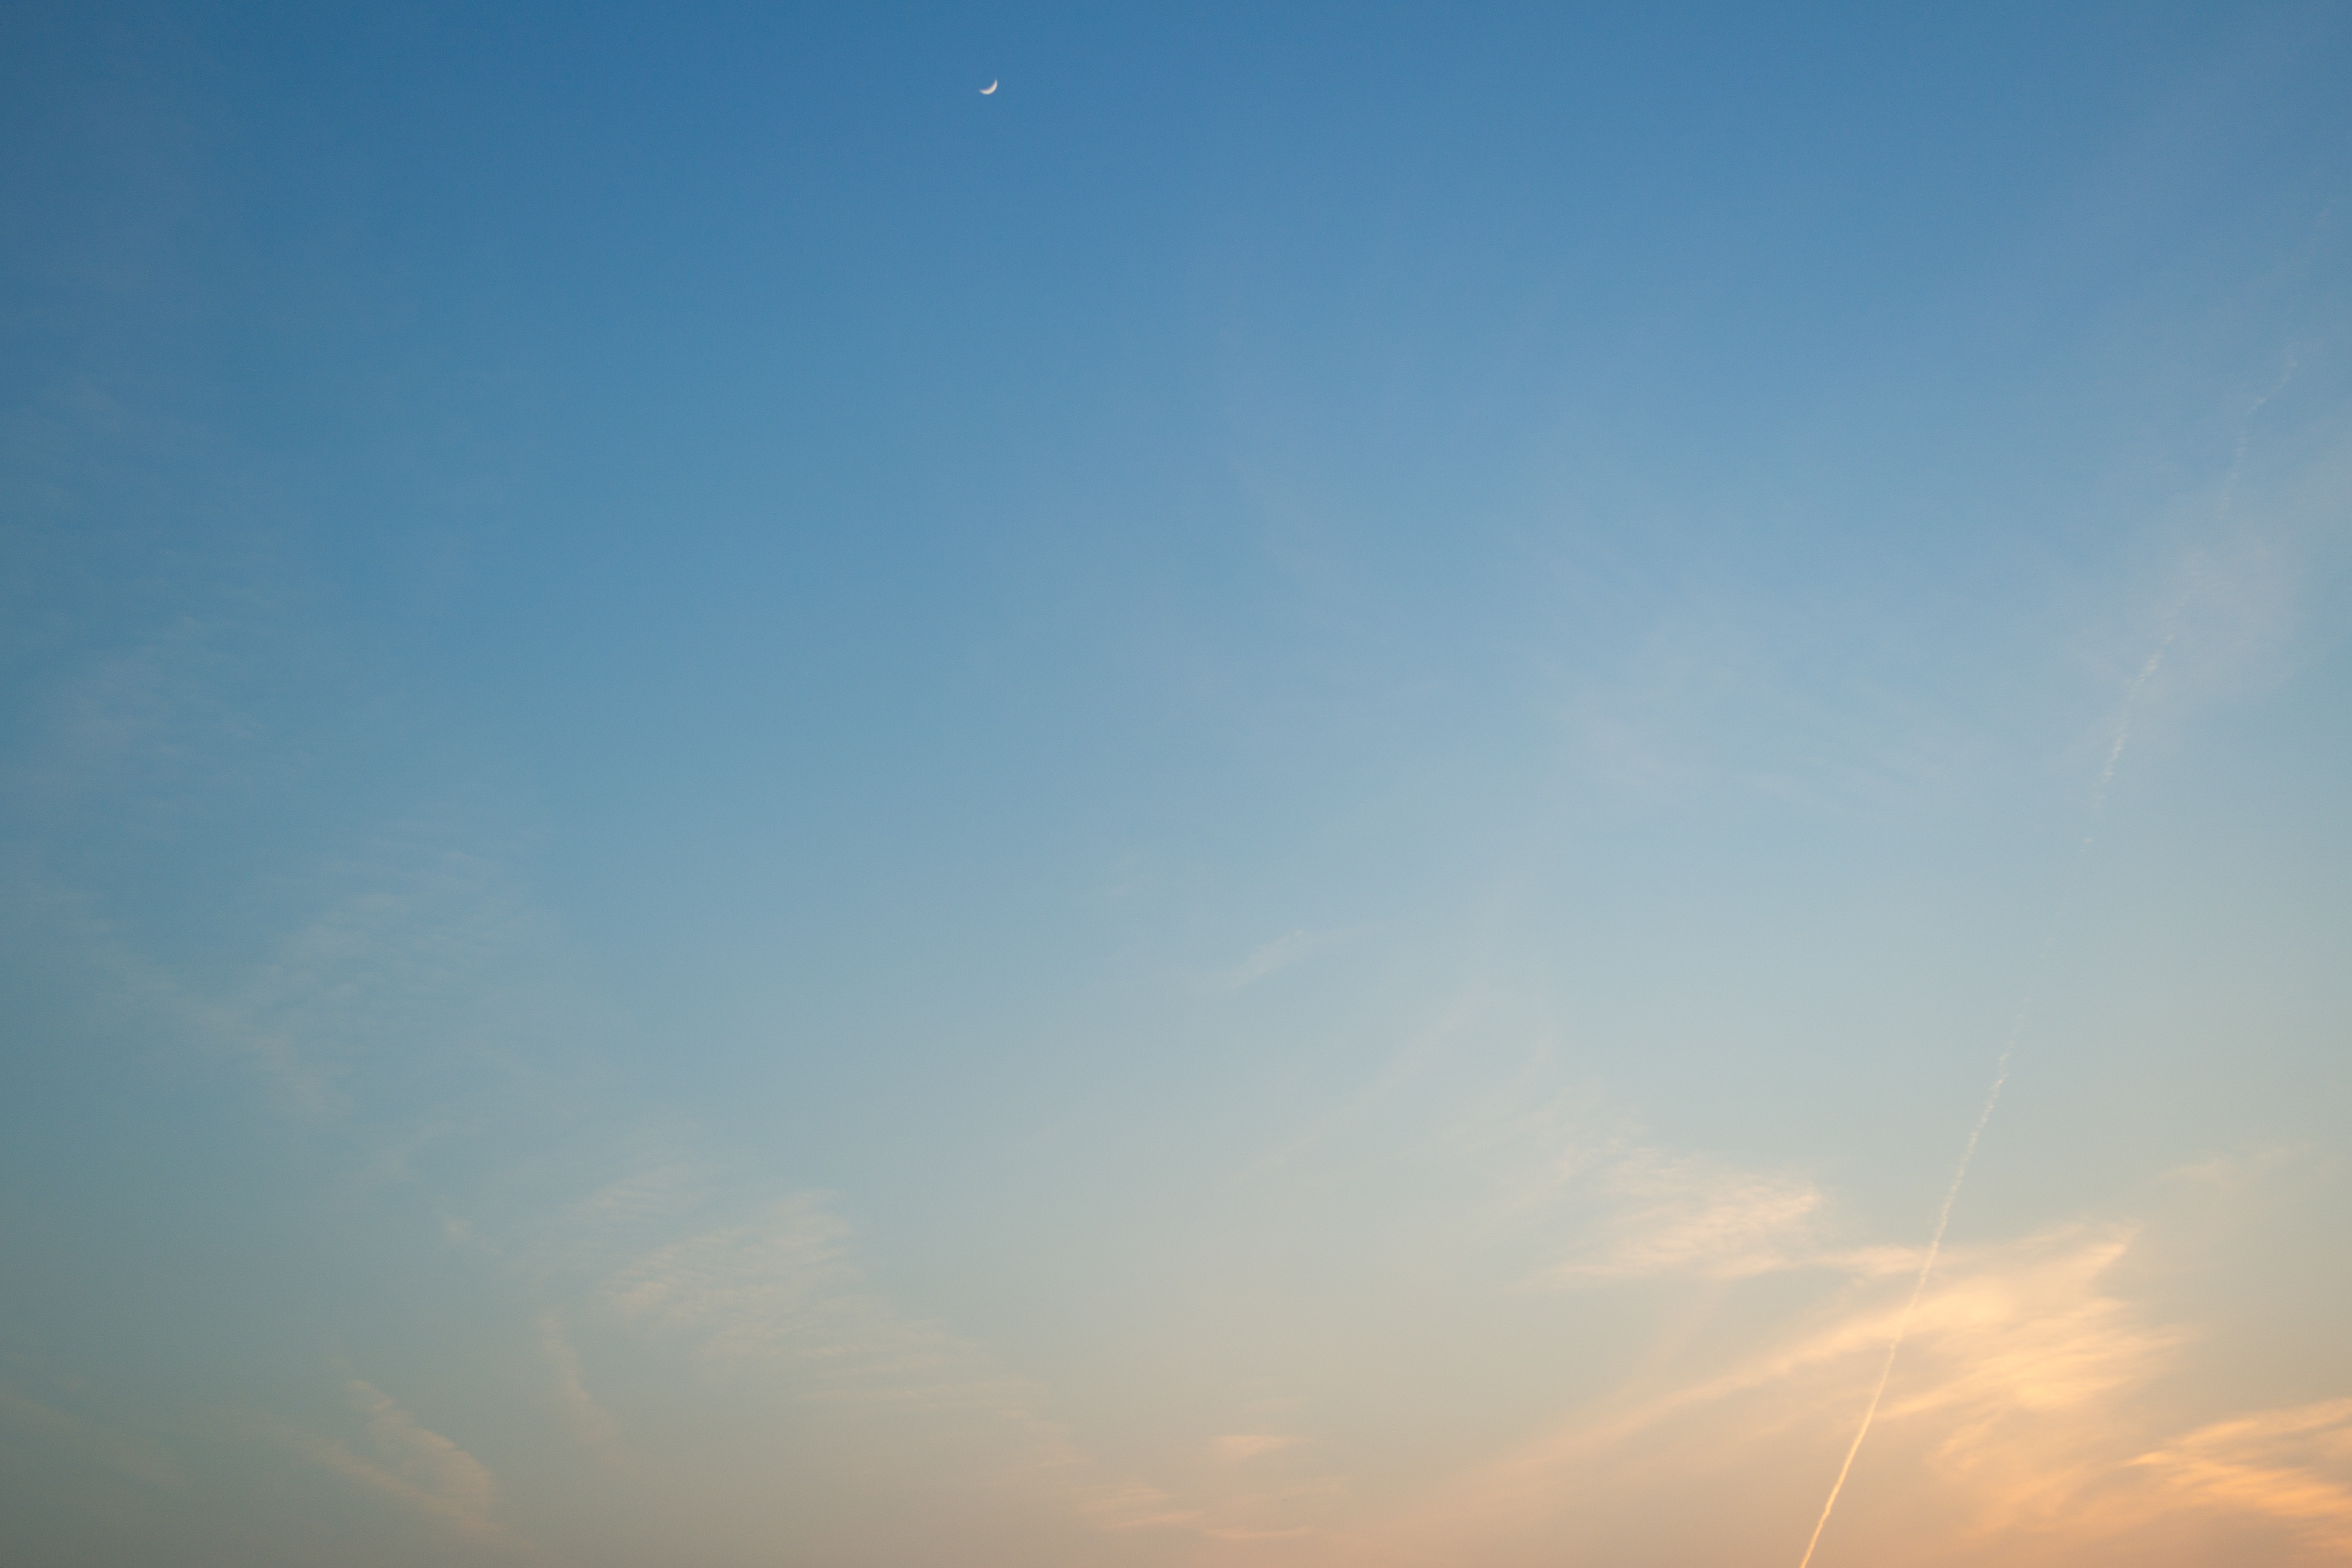
sea, horizon, light, cloud, sky, sun, sunrise, sunset, sunlight, morning, wind, dawn, atmosphere, dusk, daytime, evening, afterglow, atmospheric phenomenon, atmosphere of earth